Kappel Abbey

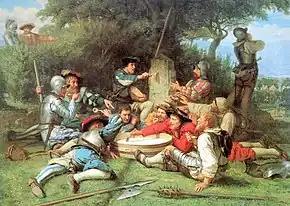
The "Kappeler Milchsuppe", from an 1869 painting

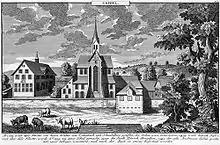
Kappel Abbey in 1741

Through Buillinger the teachings of the Reformation found their way to Kappel, and so were on 9 March 1525 the images were removed from the church. On 4 September of that same year, the Mass was abolished. A year later, on 29 March 1526, the monks celebrated Communion as Protestants and put off their cowls. Many left the monastery and turned crafts or became preachers. The Convention finally handed over the monastery in 1527 to the City of Zurich. Wolfgang Joner, Heinrich Bullinger and four other men remained in Kappel and operated the school as a boys boarding school. The present church became the parish church of Kappel. During the First War of Kappel, in June 1529, Kappel was the scene of the encounter between Protestant and Catholic troops. The encounter ended peacefully with a negotiation and the legendary "Kappeler Milchsuppe". While the leaders negotiated an end to the conflict, the common soldiers began making a meal. This meal, the "Kappeler Milchsuppe" was a bread and milk soup cooked in a pot placed exactly on the cantonal border between Zurich and Zug. For the soup, the Catholics provided the milk, while the Protestants provided the bread. However, the Second War of Kappel didn't end as well. On 11 October 1531, the Protestant and Catholic armies met again, and the Zurich reformer Huldrych Zwingli was killed.